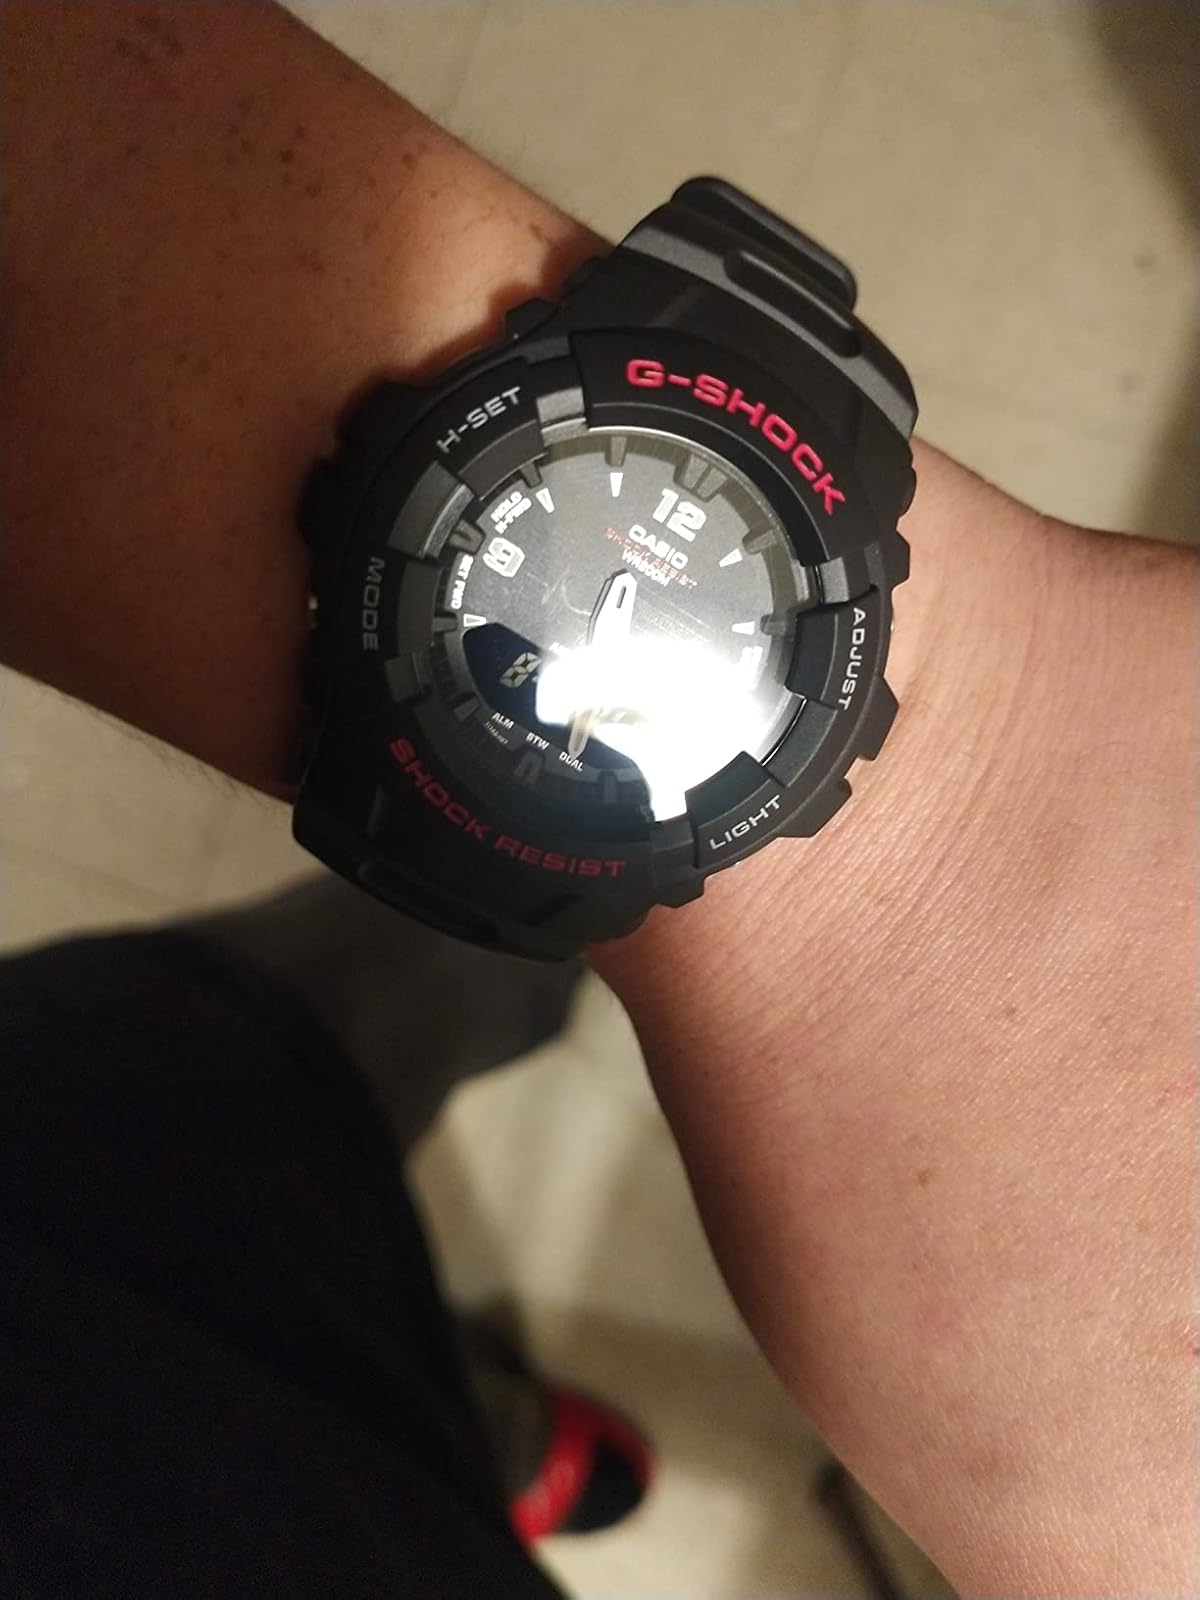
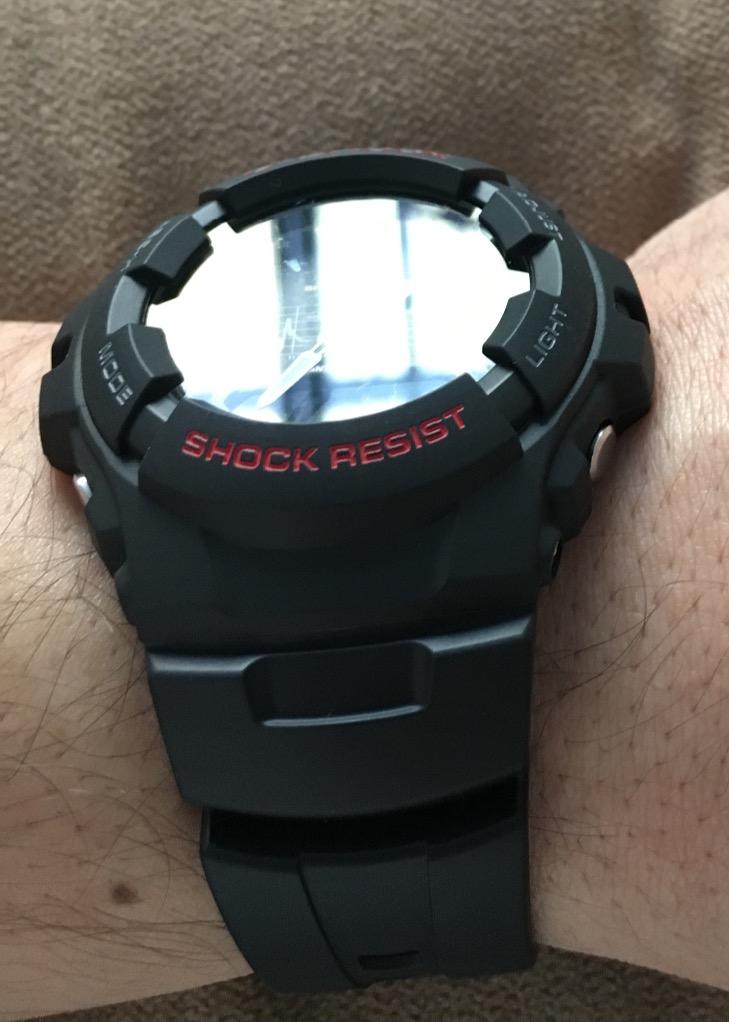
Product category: accessories_watch
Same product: yes